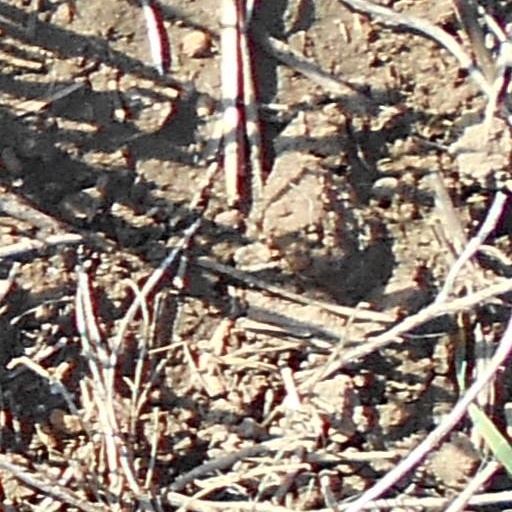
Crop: wheat